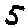
Label: 5